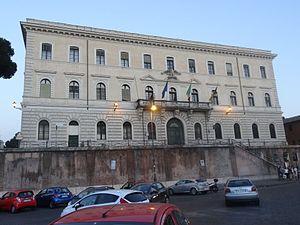
La Piazza della Bocca della verità, ou Place de la Bouche de la Vérité, est une place de Rome, située dans le rione Ripa.
Le Palazzo della Pantanella est un palais situé sur la Via dei Cerchi, dans le Rione Ripa à Rome, face à la célèbre Piazza della Bocca della Verità.